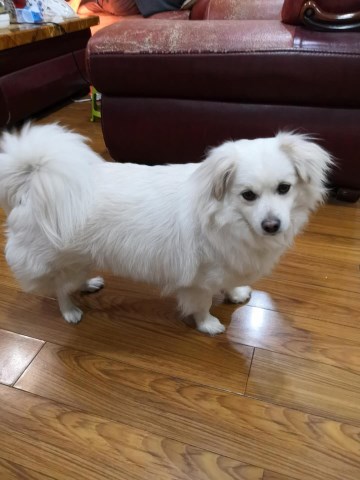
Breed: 806-n000129-papillon